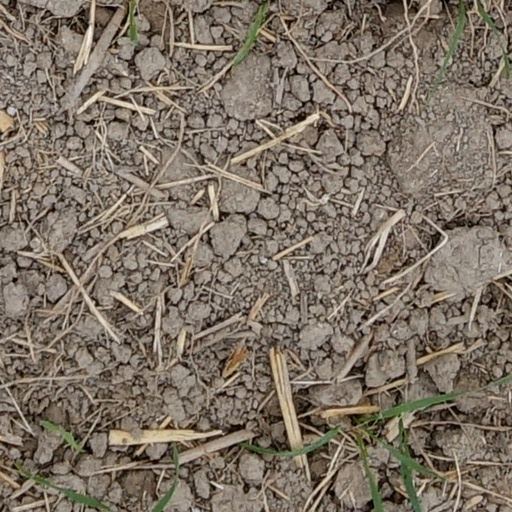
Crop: wheat